HMS Scott (H131)

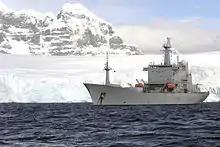
HMS "Scott" at anchor near Port Lockroy in the Antarctic

On 26 October 2009 and again on 25 November 2010 the ship deployed to the South Atlantic and Antarctic to cover for the non-availability of the Royal Navy icebreaker . In February 2010, "Scott" hosted artist Rowan Huntley for a month in Antarctica, in a new artist-in-residence programme for the Royal Navy inaugurated by the Friends of the Scott Polar Research Institute (SPRI).